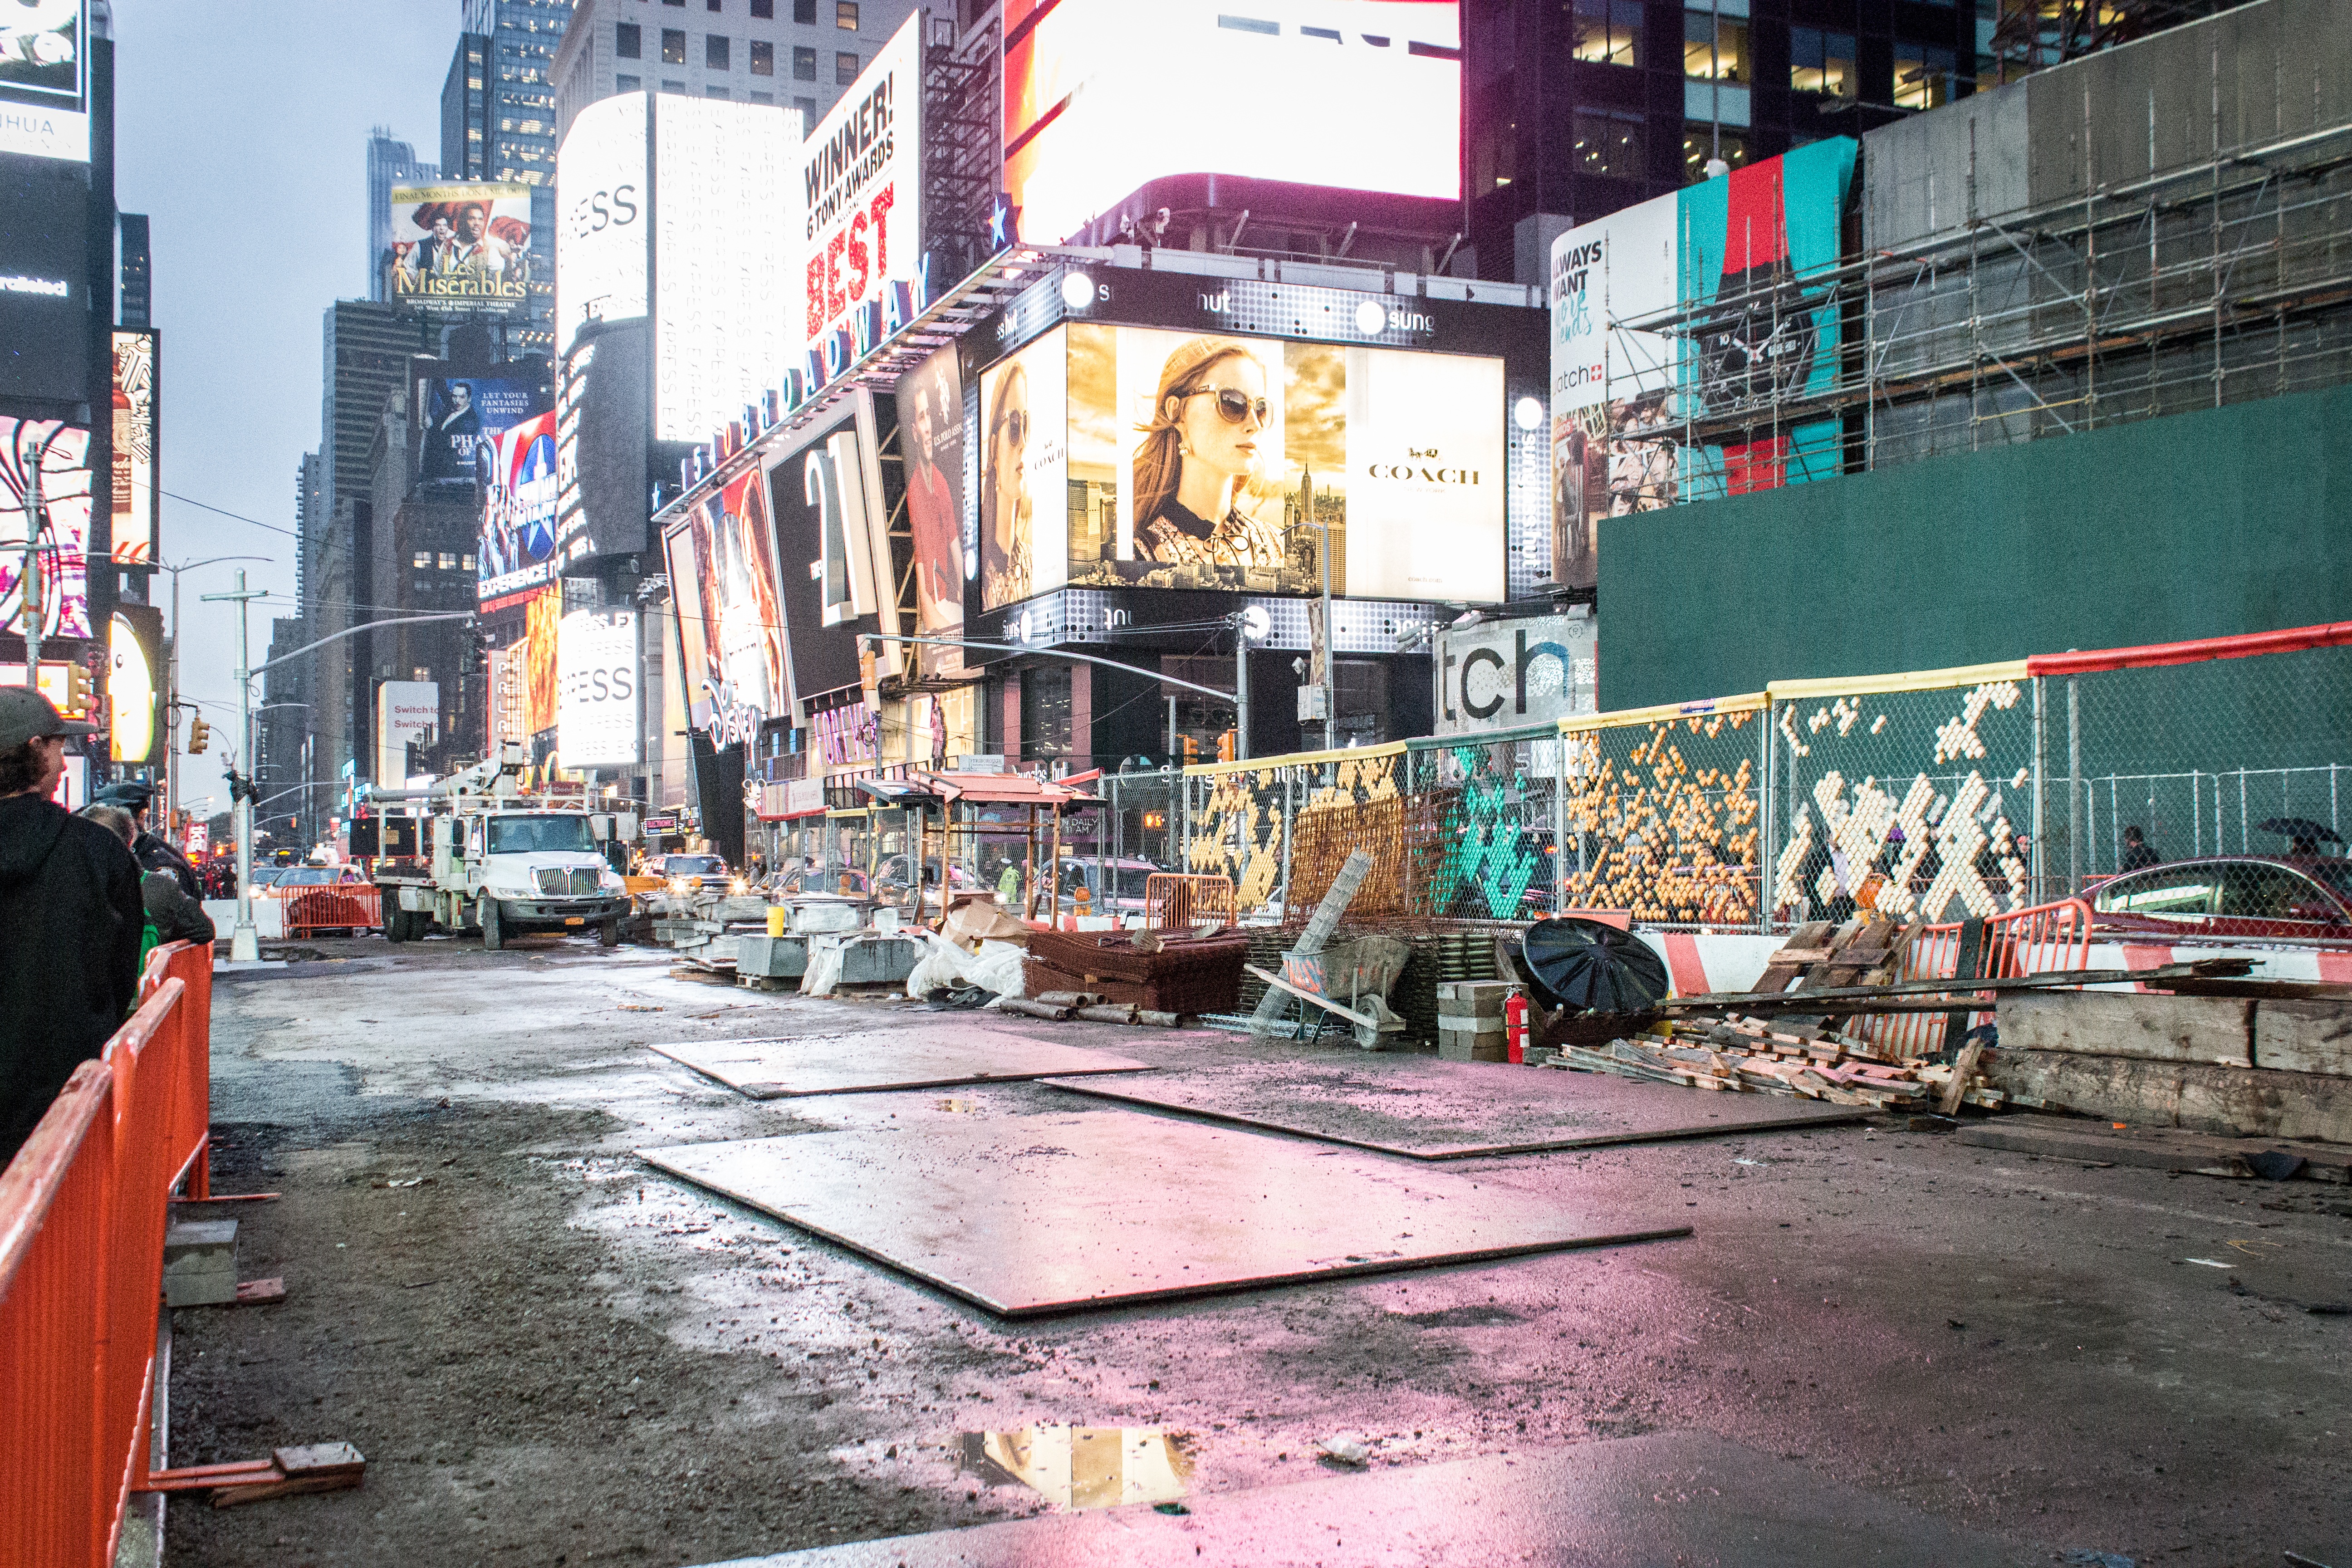
pedestrian, road, street, town, city, new york, downtown, nyc, infrastructure, works, neighbourhood, urban area, human settlement